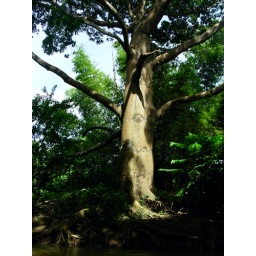
This tree was huge and old and looked very proud to be standing there beside the river